Coetan Arthur

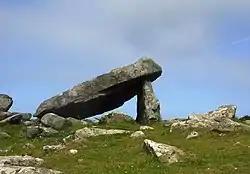
The dolmen

Coetan Arthur dolmen, also known as Arthur's Quoit is the remains of a Neolithic burial chamber (also known as a quoit). It dates from around 3000 BCE. The site, situated on the hillside close to St Davids Head in Pembrokeshire, Wales, is the collapsed chamber of what is presumed to be a passage grave which also has a round barrow. The massive capstone measures approximately by and is supported on one side by an orthostat approximately in height.